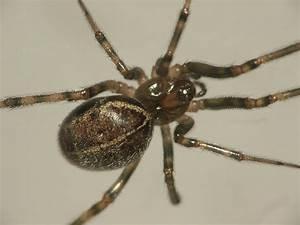
spider